Glendalough

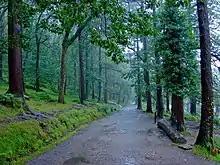
View east, Miner's Road Walk

This stone-roofed building originally had a nave only, with an entrance at the west end and a small round-headed window in the east gable. The upper part of the window can be seen above what became the chancel arch when the chancel (now missing) and the sacristy were added later. The steep roof, formed of overlapping stones, is supported internally by a semi-circular vault. Access to the croft or roof chamber was through a rectangular opening towards the western end of the vault. The church also had a timber first floor. The belfry with its conical cap and four small windows rises from the west end of the stone roof in the form of a miniature round tower. It is commonly known as St. Kevin's Kitchen as the bell tower resembles a kitchen chimney. However, food was not cooked here.